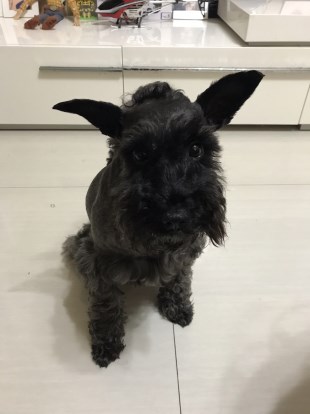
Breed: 2342-n000102-miniature_schnauzer